A Day with the Cow Column in 1843

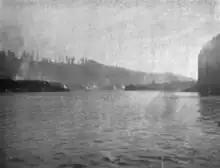
The essay was republished in vol. 1 (1900) of the "Oregon Historical Quarterly", along with a number of photographs of sites along the emigration route. This is Willamette Falls, described in the caption as "the objective point of the pioneers."

A Day with the Cow Column in 1843 is a text composed by Jesse Applegate describing his experience leading one of the parties of pioneers to the Oregon Country in the Pacific Northwest of North America in 1843. It was published in the first volume of "Overland Monthly" in 1868, read before the Oregon Pioneer Association in 1876, published in the first volume of the "Oregon Historical Quarterly" in 1900, published in a book published by Joseph Schafer in 1934, and published by Ye Galleon Press in 1990.